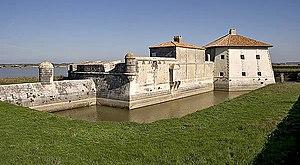
Fort Lupin - Côté sud ouest - Charente-Maritime Photo issue de ma banque d'images
Le fort Lupin est une fortification située sur la rive sud de la Charente en aval de Rochefort, à quatre kilomètres environ de l'embouchure du fleuve. Il est situé au lieudit Lupin sur le territoire de la commune de Saint-Nazaire-sur-Charente, dans le département de la Charente-Maritime, en France.
Cet article recense une partie des monuments historiques de la Charente-Maritime, en France.